Lamborghini 350 GTV

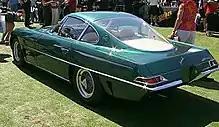
Rear three-quarter view

The design and development of the 350 GTV was overseen by Lamborghini chief engineer Giampaolo Dallara, assistant Paolo Stanzani and test driver Bob Wallace, the core engineering team that developed many early Lamborghini cars. Giotto Bizzarrini was commissioned to design the engine and an early version of the chassis.